D. H. Melhem

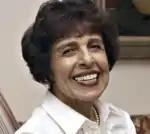
Diana M. Vogel

Diana M. Vogel (19262013), known professionally as D. H. Melhem, was an American poet, novelist, and editor.